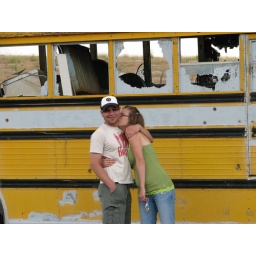
sarah and arrin by a school bus at the brown ranch in jiggs